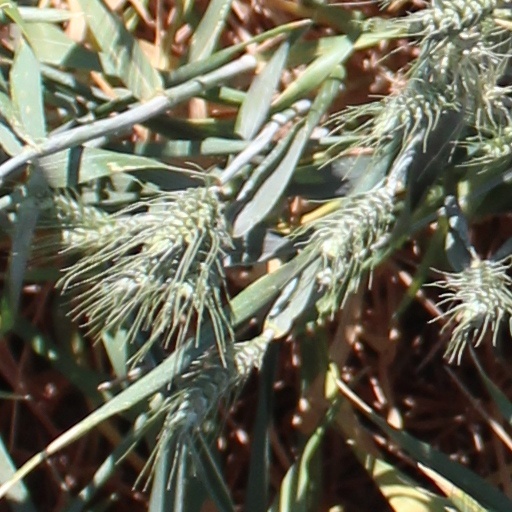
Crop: wheat